Our Lady of Liberation

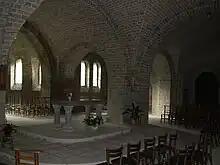
Interior of the monument

Our Lady of Liberation is a church built in an old fort at nearly 500 m of altitude near the hamlet of Chapelle des Buis, in the outskirts of the city of Besançon, in the department of Doubs, in eastern France.